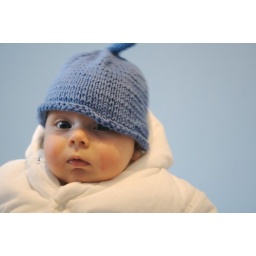
Ellie in her blue hat 1